Ricin

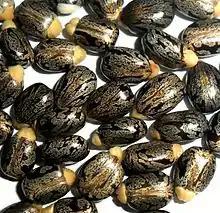
Castor beans

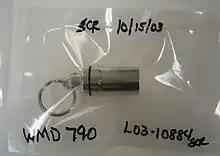
A metal vial containing ricin from the 2003 ricin letters

Ricin is very toxic if inhaled, injected, or ingested. It can also be toxic if dust contacts the eyes or if it is absorbed through damaged skin. It acts as a toxin by inhibiting protein synthesis. Ricin is resistant, but not impervious, to digestion by peptidases. By ingestion, the pathology of ricin is largely restricted to the gastrointestinal tract, where it may cause mucosal injuries. With appropriate treatment, most patients will make a good recovery.